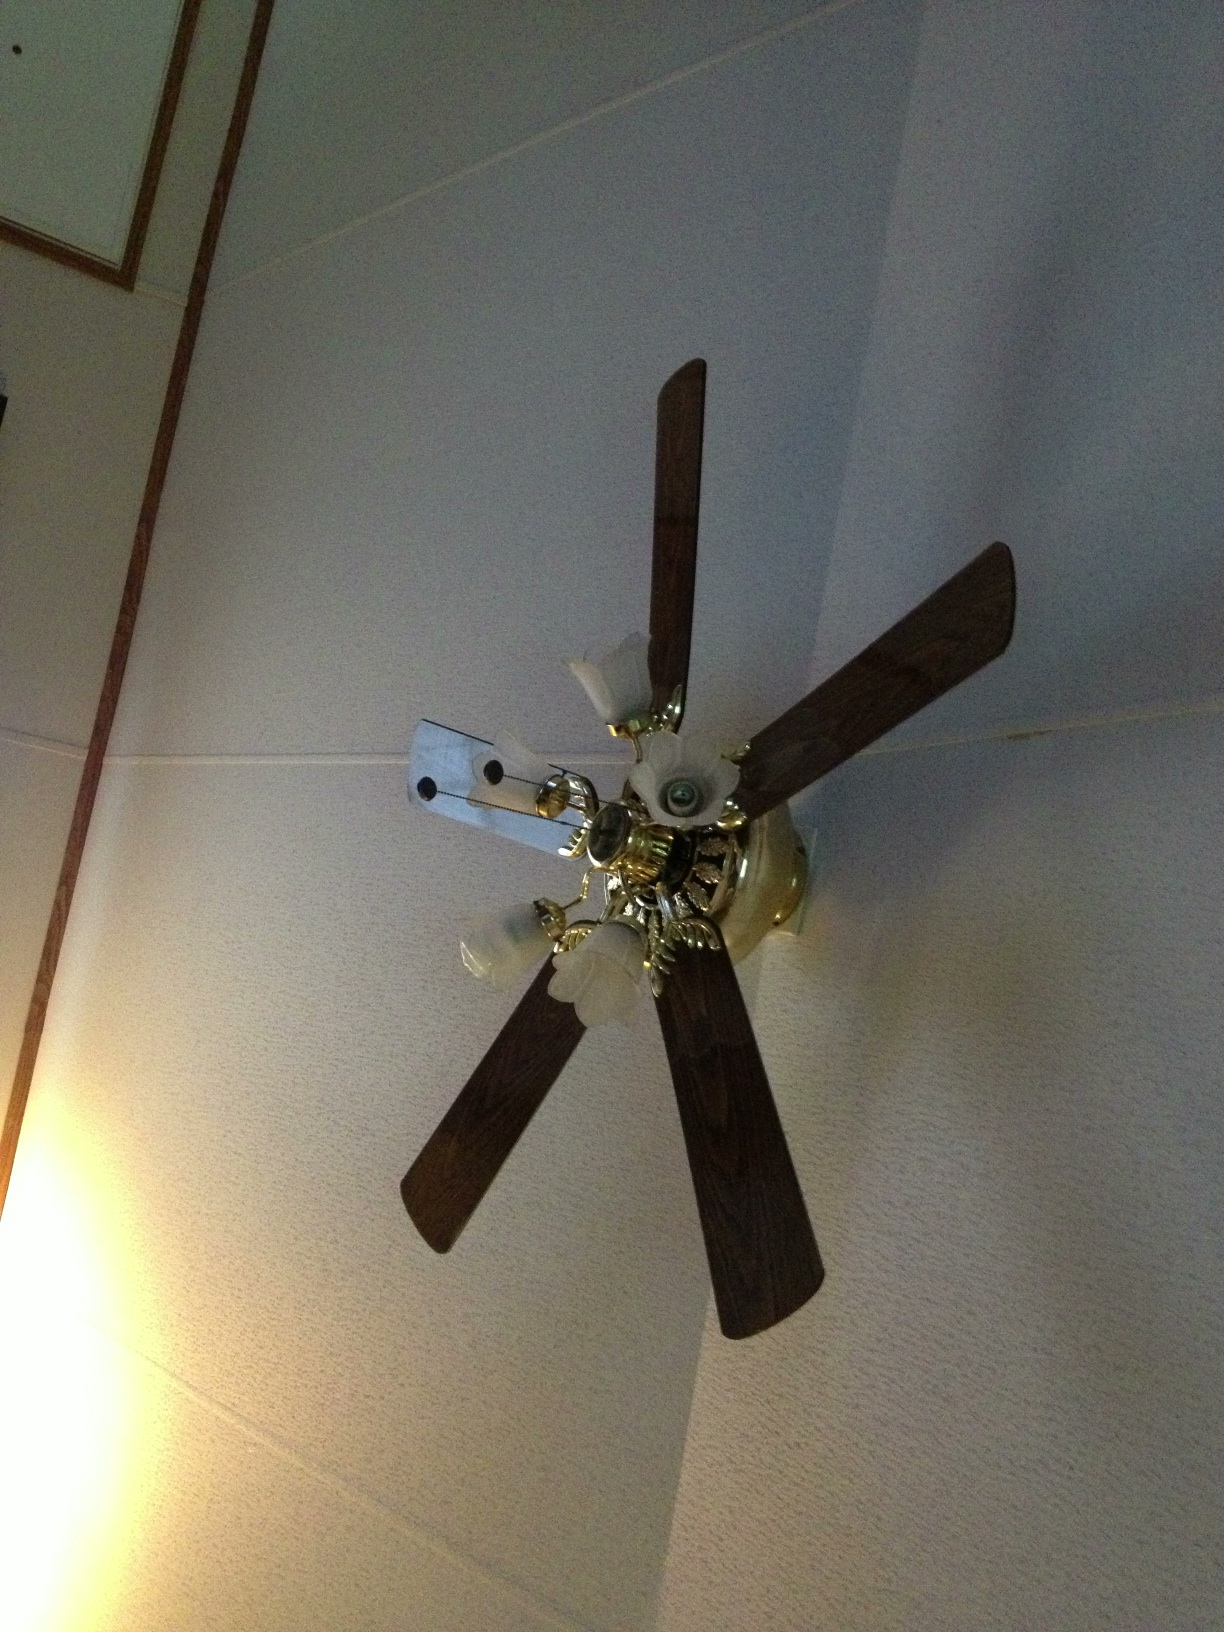Question: What is this?
Answer: ceiling fan